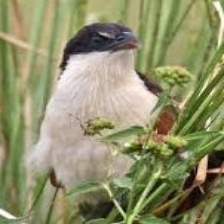
Species: COPPERY TAILED COUCAL
Scientific name: CENTROPUS CUPREICAUDUS